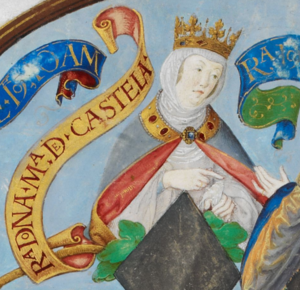
Marie-Constance de Portugal est reine de Castille par mariage, née en 1313 et morte le 18 janvier 1357.
Cet article présente la liste des comtesses et reines du royaume de Castille.